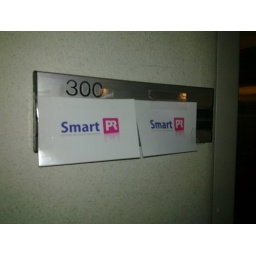
Talked about cars in a late meeting next door of #smartpr